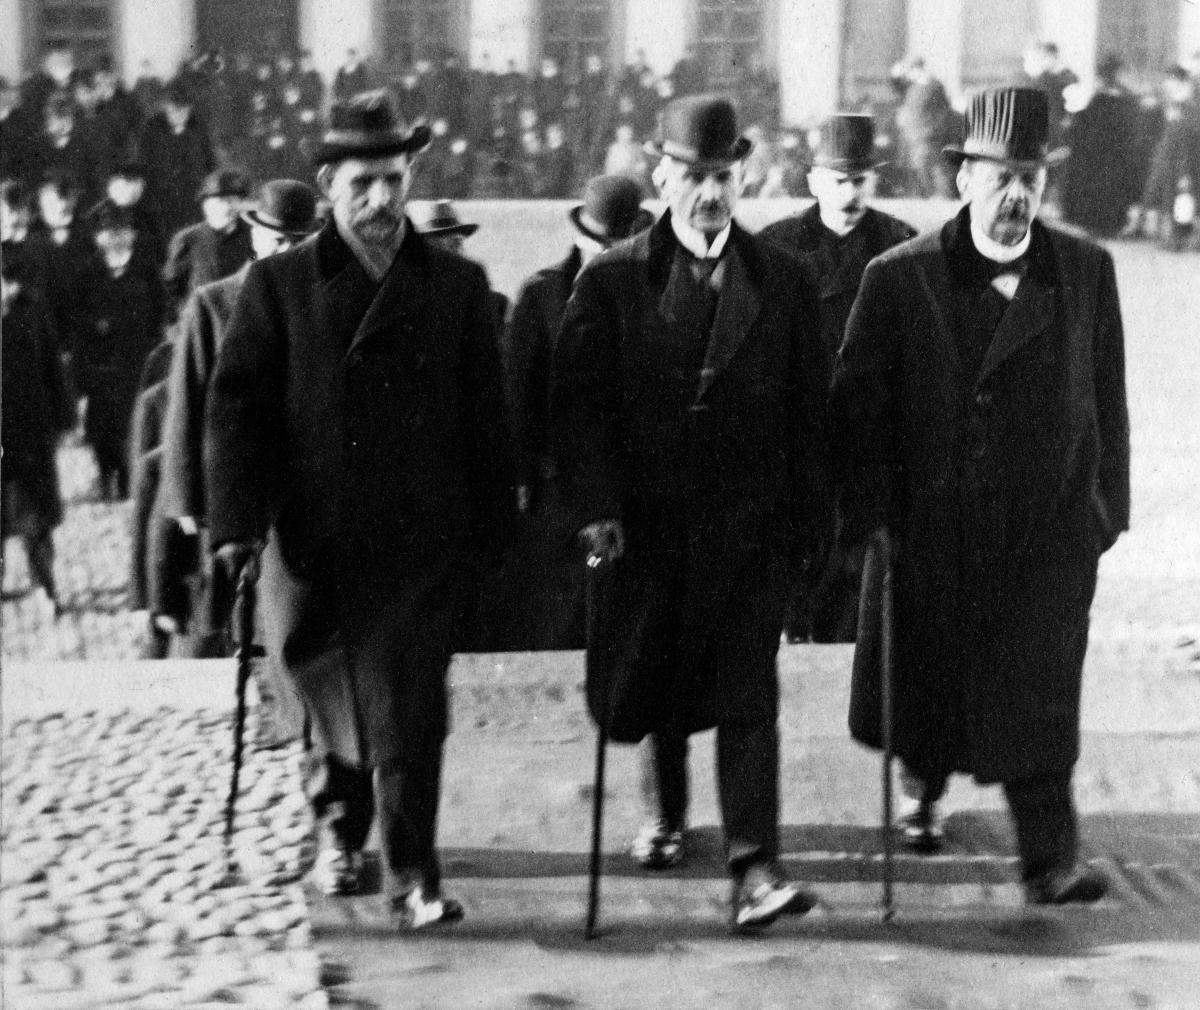
Valtiopäivien avajaiset
Opening of the Parliament
sisällön kuvaus: Valtiopäivien avajaiset 20.11.1917. Puhemiehet Santeri Alkio, Johannes Lundson ja Lauri Ingman saapuvat Helsingin Nikolain kirkkoon. content description: The opening of the Parliament 20.11.1917. The Chairmen Santeri Alkio, Johannes Lundson and Lauri Ingman arrive at Helsinki Nikolai church.
Kuvaaja: Vasenius, Ilmari, kuvaaja
Vuosi: 1917
Paikka: Suomi; Suomi, Uusimaa, Helsinki
Aiheet: Alkio, Santeri; Ingman, Lauri; Lundson, Johannes; politiikka; valtiopäivät (kansanedustuslaitokset); avajaiset; poliitikot; politics; diets (parliaments); openings (celebrations); politicians; opening of the parliament; senators; politik; riksdagar; öppningsceremonier; politiker